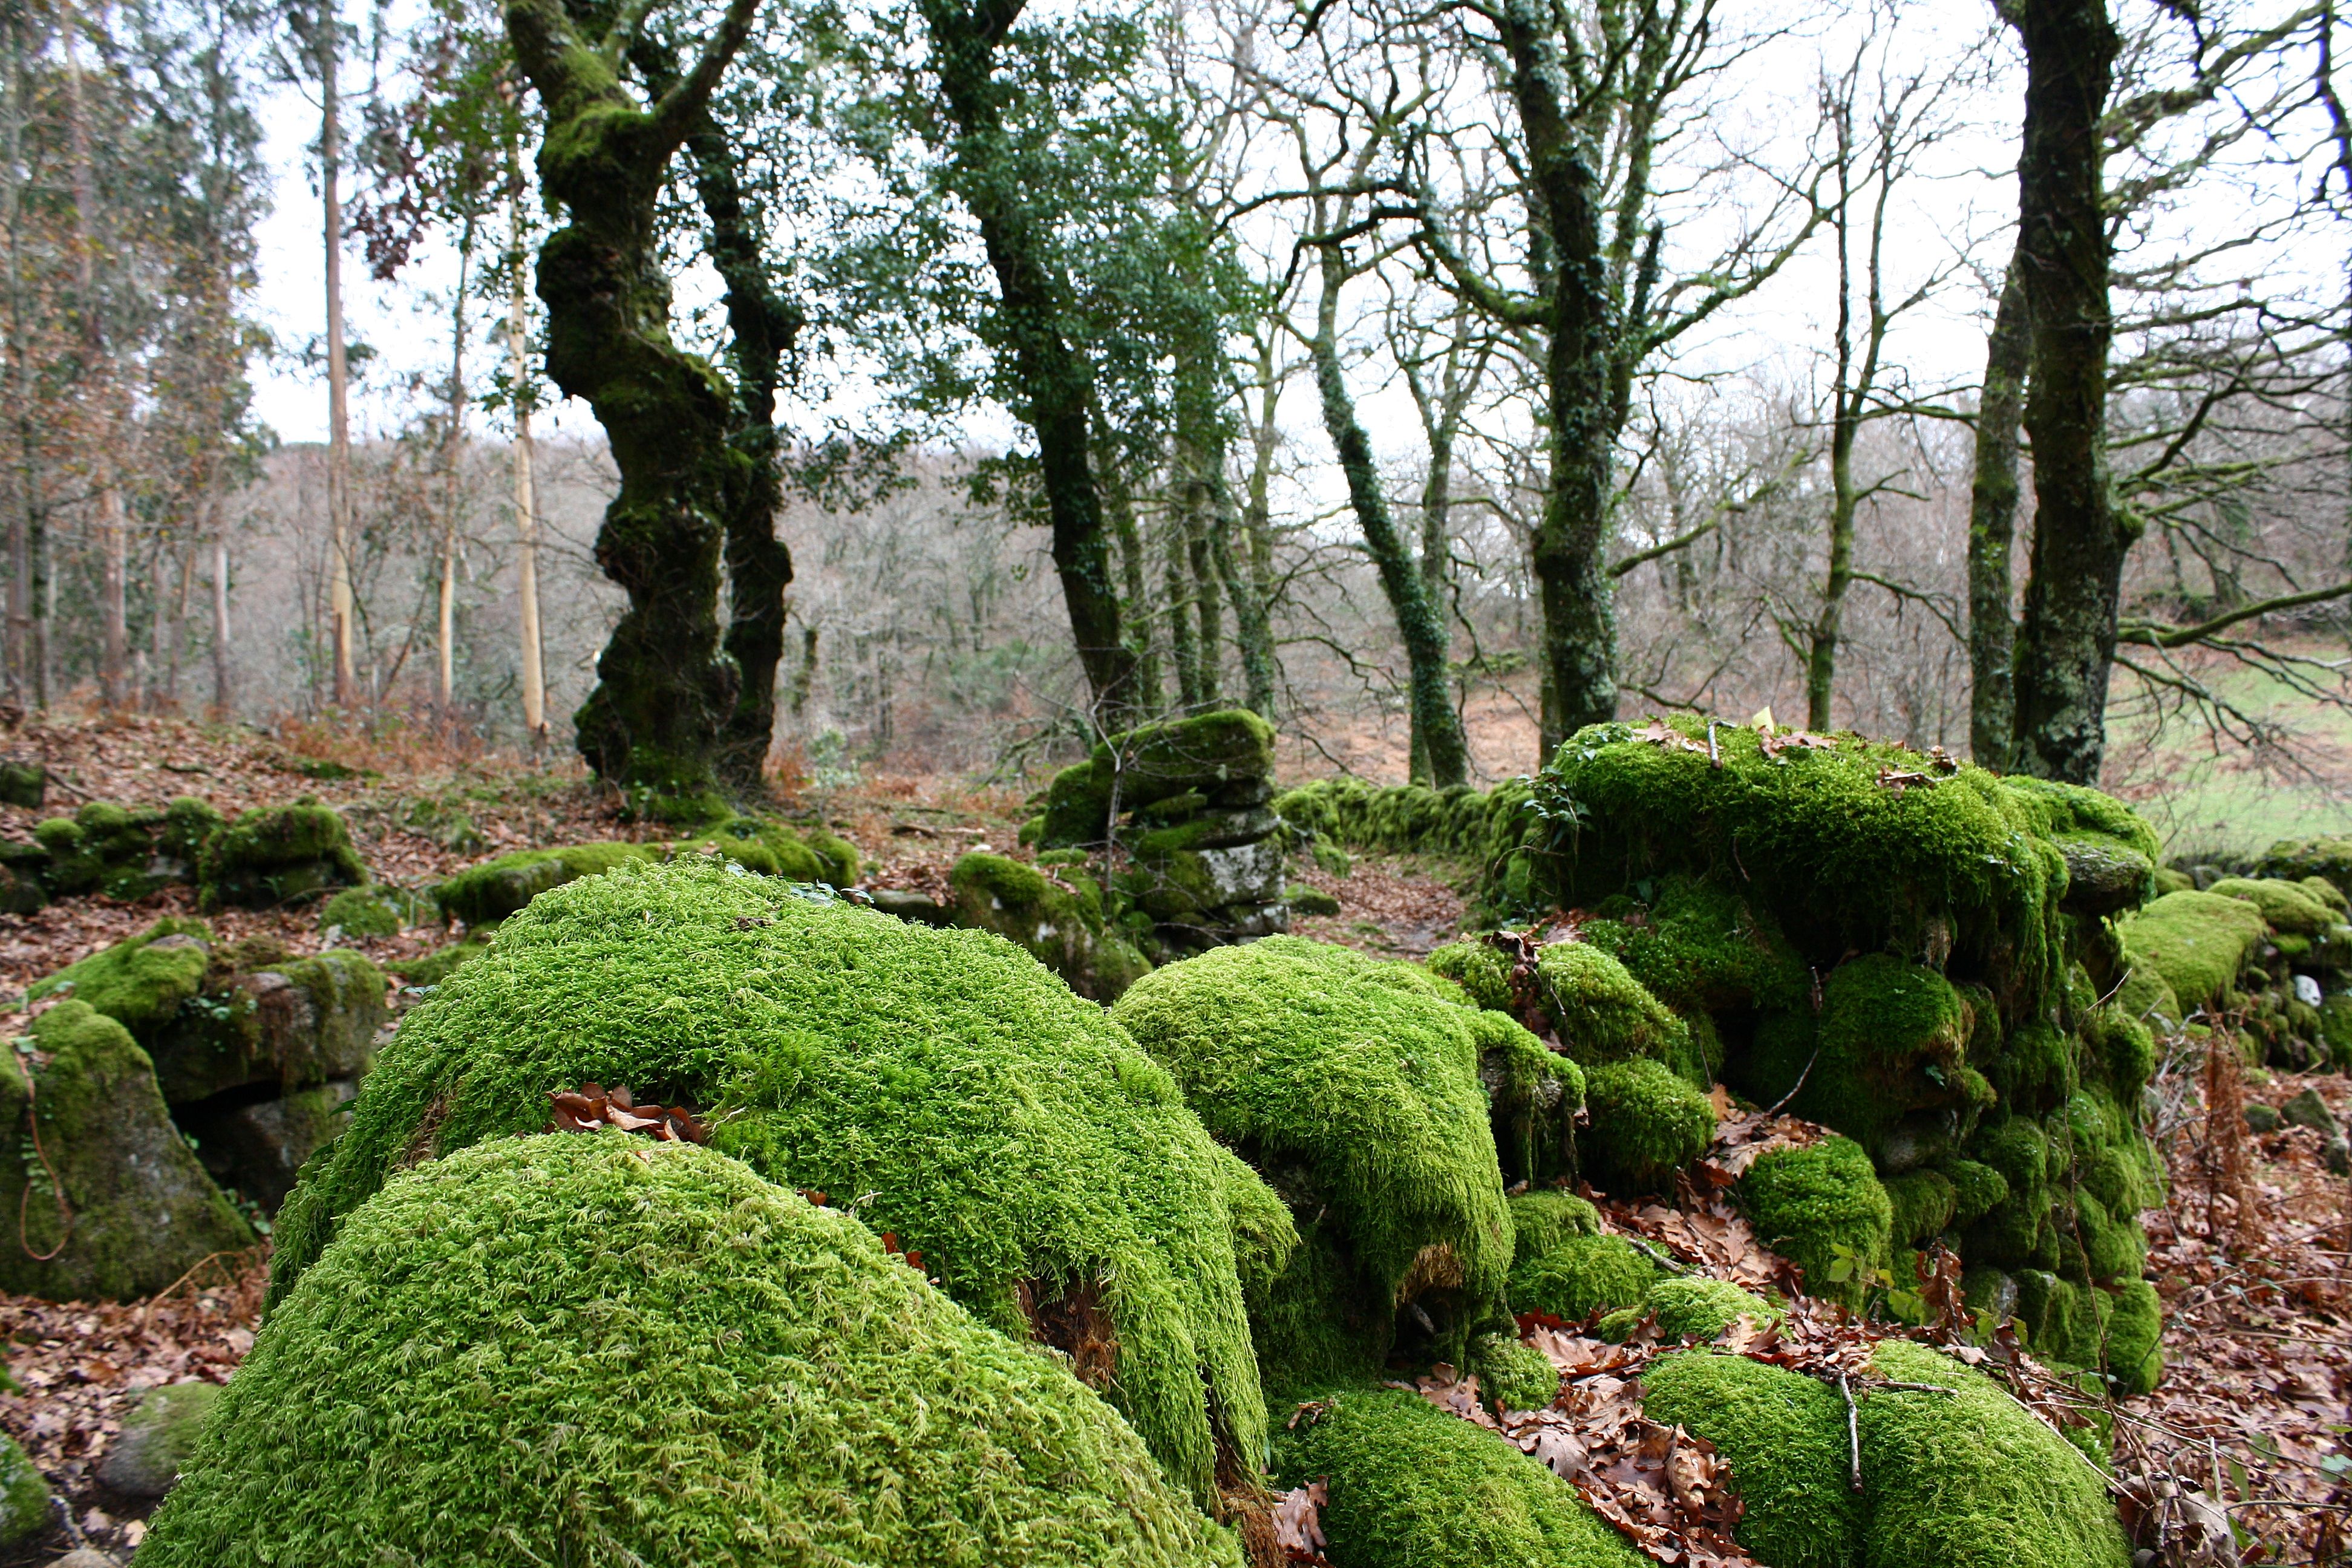
landscape, tree, forest, plant, lawn, flower, evergreen, botany, garden, spruce, shrub, espaa, galicia, pontevedra, paisajes, botanical garden, woodland, ecosystem, ggl1, alama, canoneos1000d, biome, woody plant, temperate coniferous forest, land plant